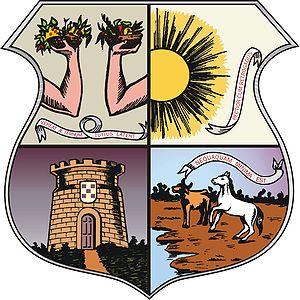
Belém est une ville de l'estuaire des fleuves Tocantins et Pará, dans le nord du Brésil, et la capitale de l'État du Pará. C'est un port industrieux situé à une centaine de kilomètres de l'océan Atlantique. La ville est située sur la rive droite du rio Guamá qui, tout en faisant partie du système hydrographique de l'Amazone, est séparé de la plus grande partie du delta de l'Amazone par l'île de Marajó.